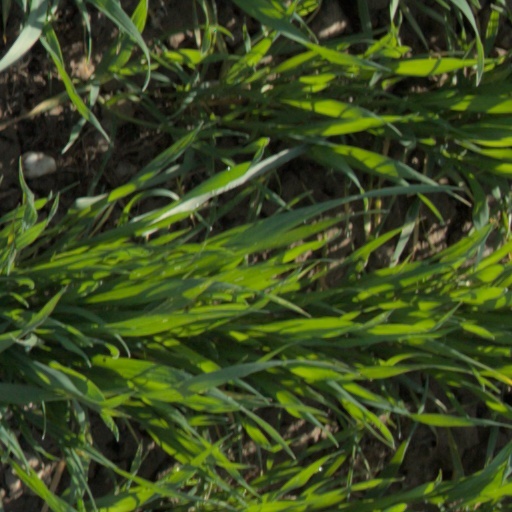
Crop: wheat